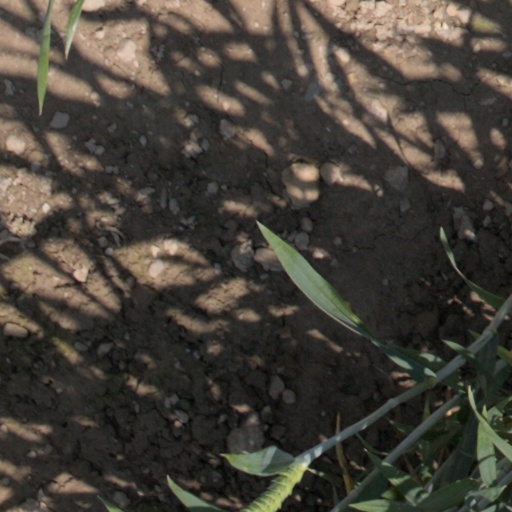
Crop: wheat